Manipur

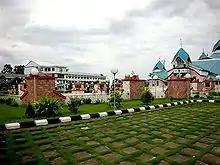
St. Joseph's Cathedral at Imphal

The Meitei ethnicity (aka Manipuri people) is the majority group following Hinduism in Manipur, beside other minor immigrants following the same faith in the state. Among the indigenous communities of Manipur, Meiteis are the only Hindus as no other indigenous ethnic groups follow this faith.